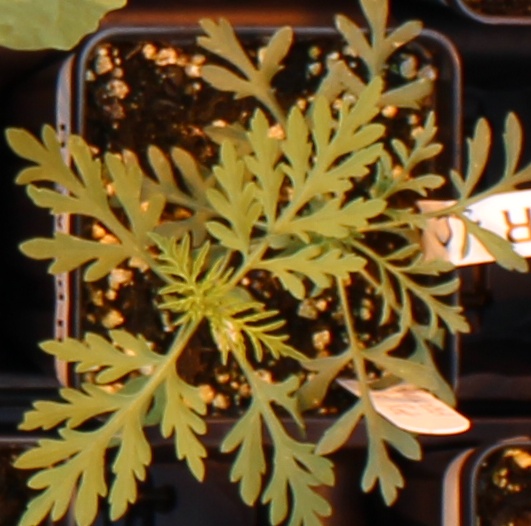
Label: Ragweed